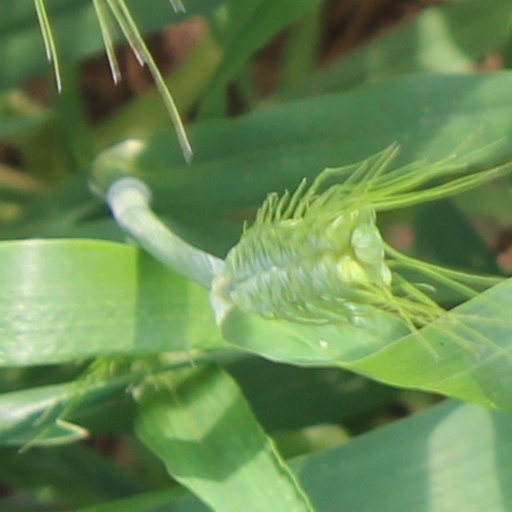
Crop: wheat